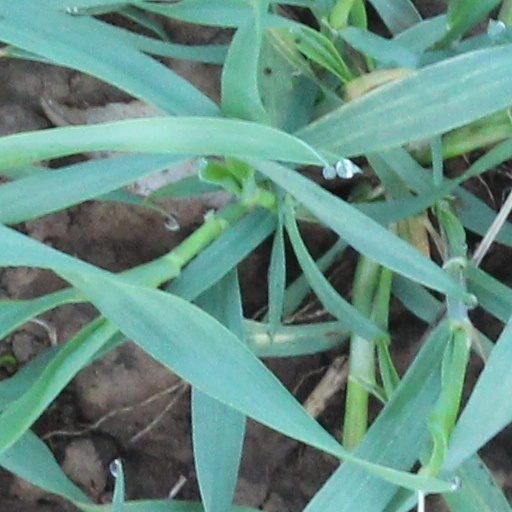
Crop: wheat